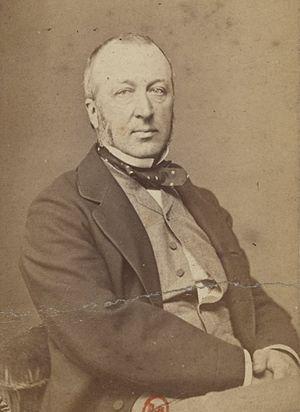
Gaston d'Audiffret-Pasquier, Recueil de Célébrités du XIXe siècle
Edme Armand Gaston d'Audiffret, puis duc d'Audiffret-Pasquier, né le 21 octobre 1823 à Paris où il est mort le 4 juin 1905, est un homme d'État français.
Cet article dresse la liste des présidents de l’Assemblée nationale française et des chambres assimilées.
La famille d'Audiffret olim Audiffret est une famille française originaire de la vallée de Barcelonnette entre le Dauphiné et la Provence.